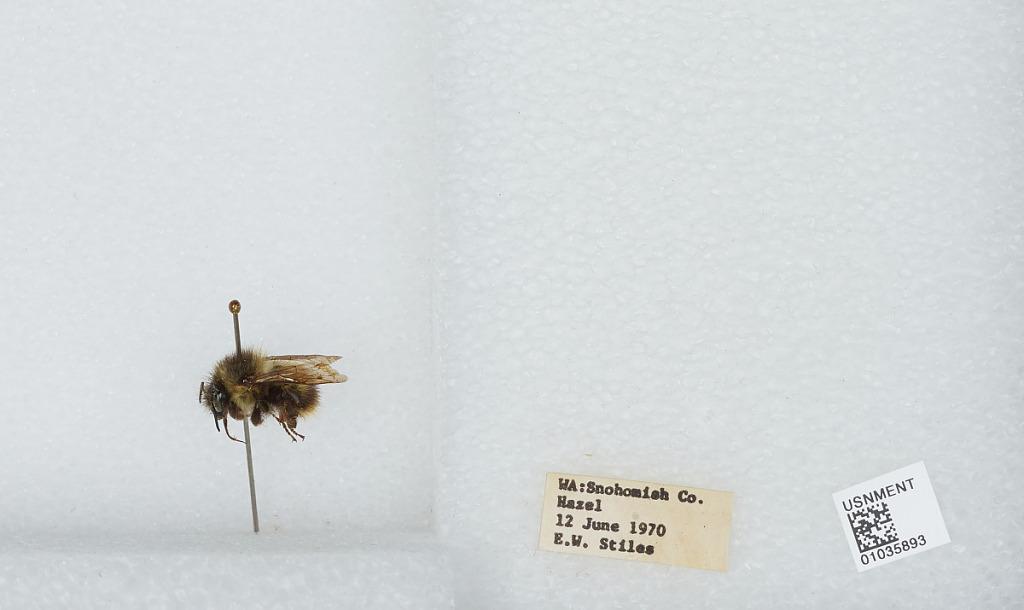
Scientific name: Bombus (Pyrobombus) mixtus Cresson
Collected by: E. Stiles
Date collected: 1970-6-12
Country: United States
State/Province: Washington
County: Snohomish
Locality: Hazel
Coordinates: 48.2772, -121.809